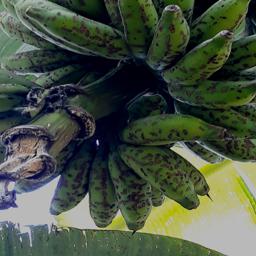
Label: BANANA FRUIT- SCARRING BEETLE